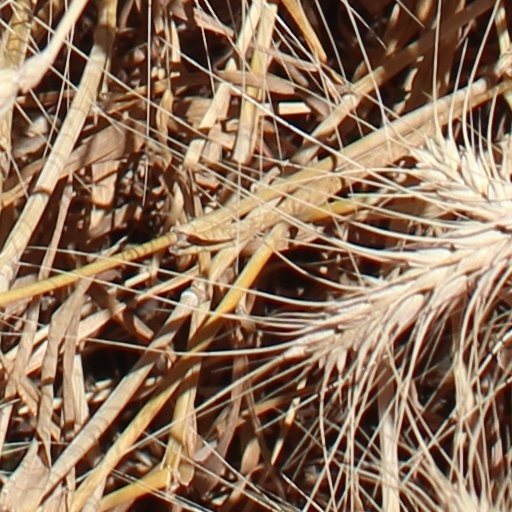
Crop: wheat